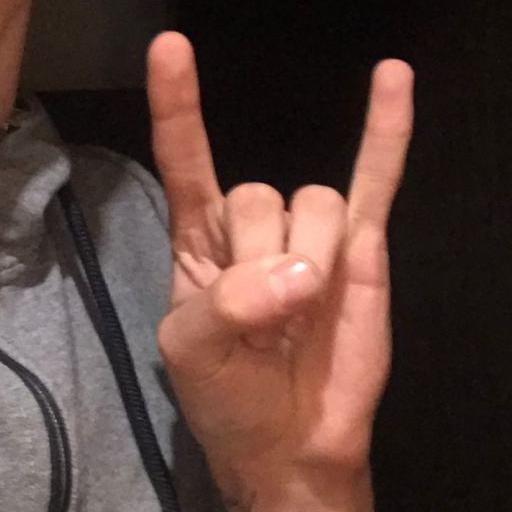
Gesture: rock